List of township-level divisions of Henan

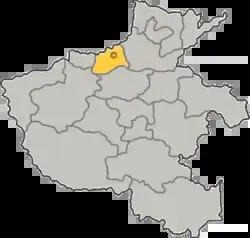
Location of Jiaozuo in the province

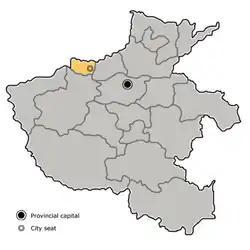
Location of Jiyuan in the province

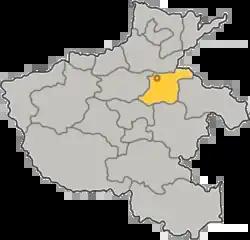
Location of Kaifeng in the province

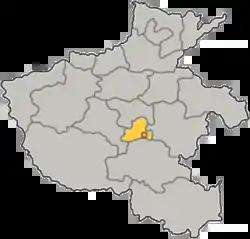
Location of Luohe in the province

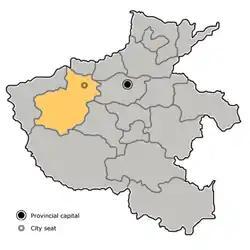
Location of Luoyang in the province

The only two subdivisions are Daqing Road Subdistrict and Jili Township